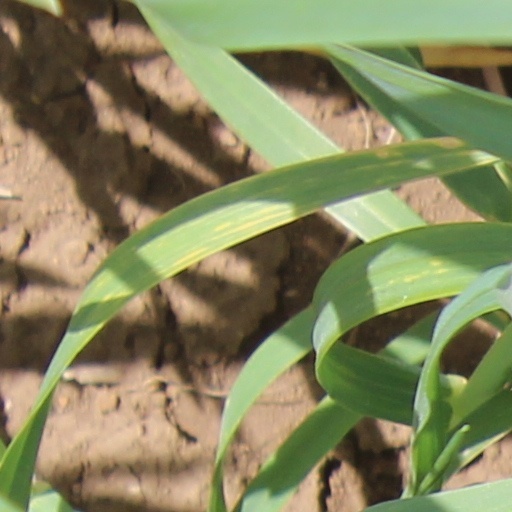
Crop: wheat